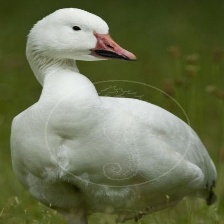
Species: SNOW GOOSE
Scientific name: ANSER CAERULESCENS
ImageNet parent category: goose